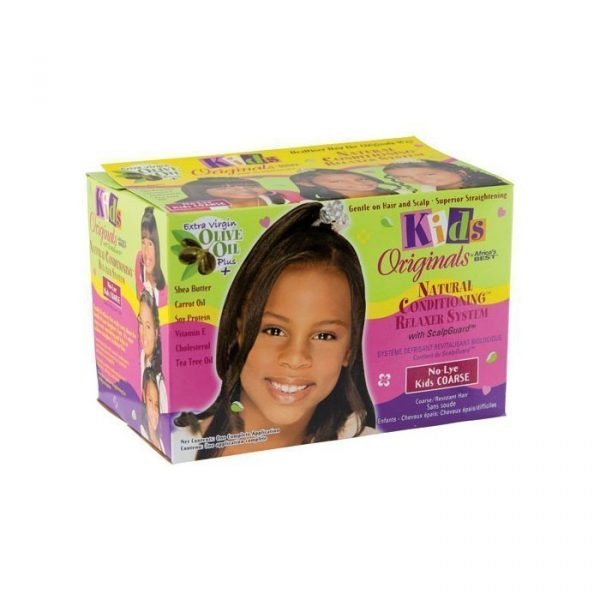
Kids Originals
Our New & Improved Kids Originals Relaxer System is fortified and enriched with our special herbal blend, including Extra Virgin Olive Oil, Shea Butter, and Vitamin E, designed to protect and strengthen your child’s hair. The extra gentle formula delivers superior straightening while repairing, rebuilding, and restoring hair’s elasticity and softness. Designed for coarse hair textures.
Brand: Douty Online
Category: Health & Beauty > Personal Care > Hair Care > Hair Permanents & Straighteners